Doug Reichley

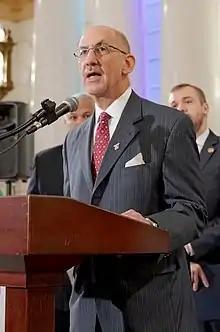

Douglas Reichley (born 1961) is a politician from the U.S. state of Pennsylvania; he was elected to the Pennsylvania House of Representatives in 2002, representing the 134th district. He sat on the House Appropriations, Consumer Affairs, Health and Human Services and Professional Licensure Committees and was also a member of the House Republican Policy Committee. In 2011, he was elected Judge on the Lehigh County Court of Common Pleas.